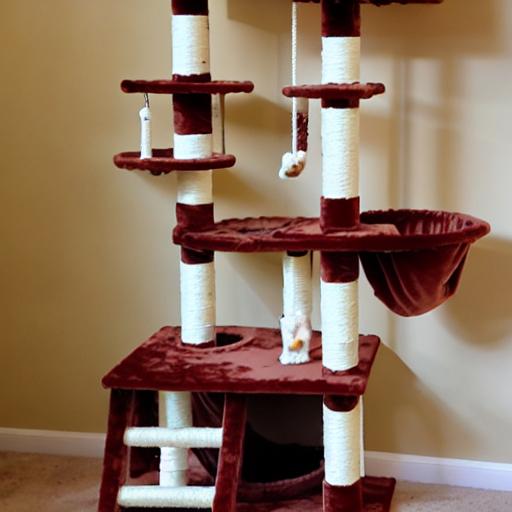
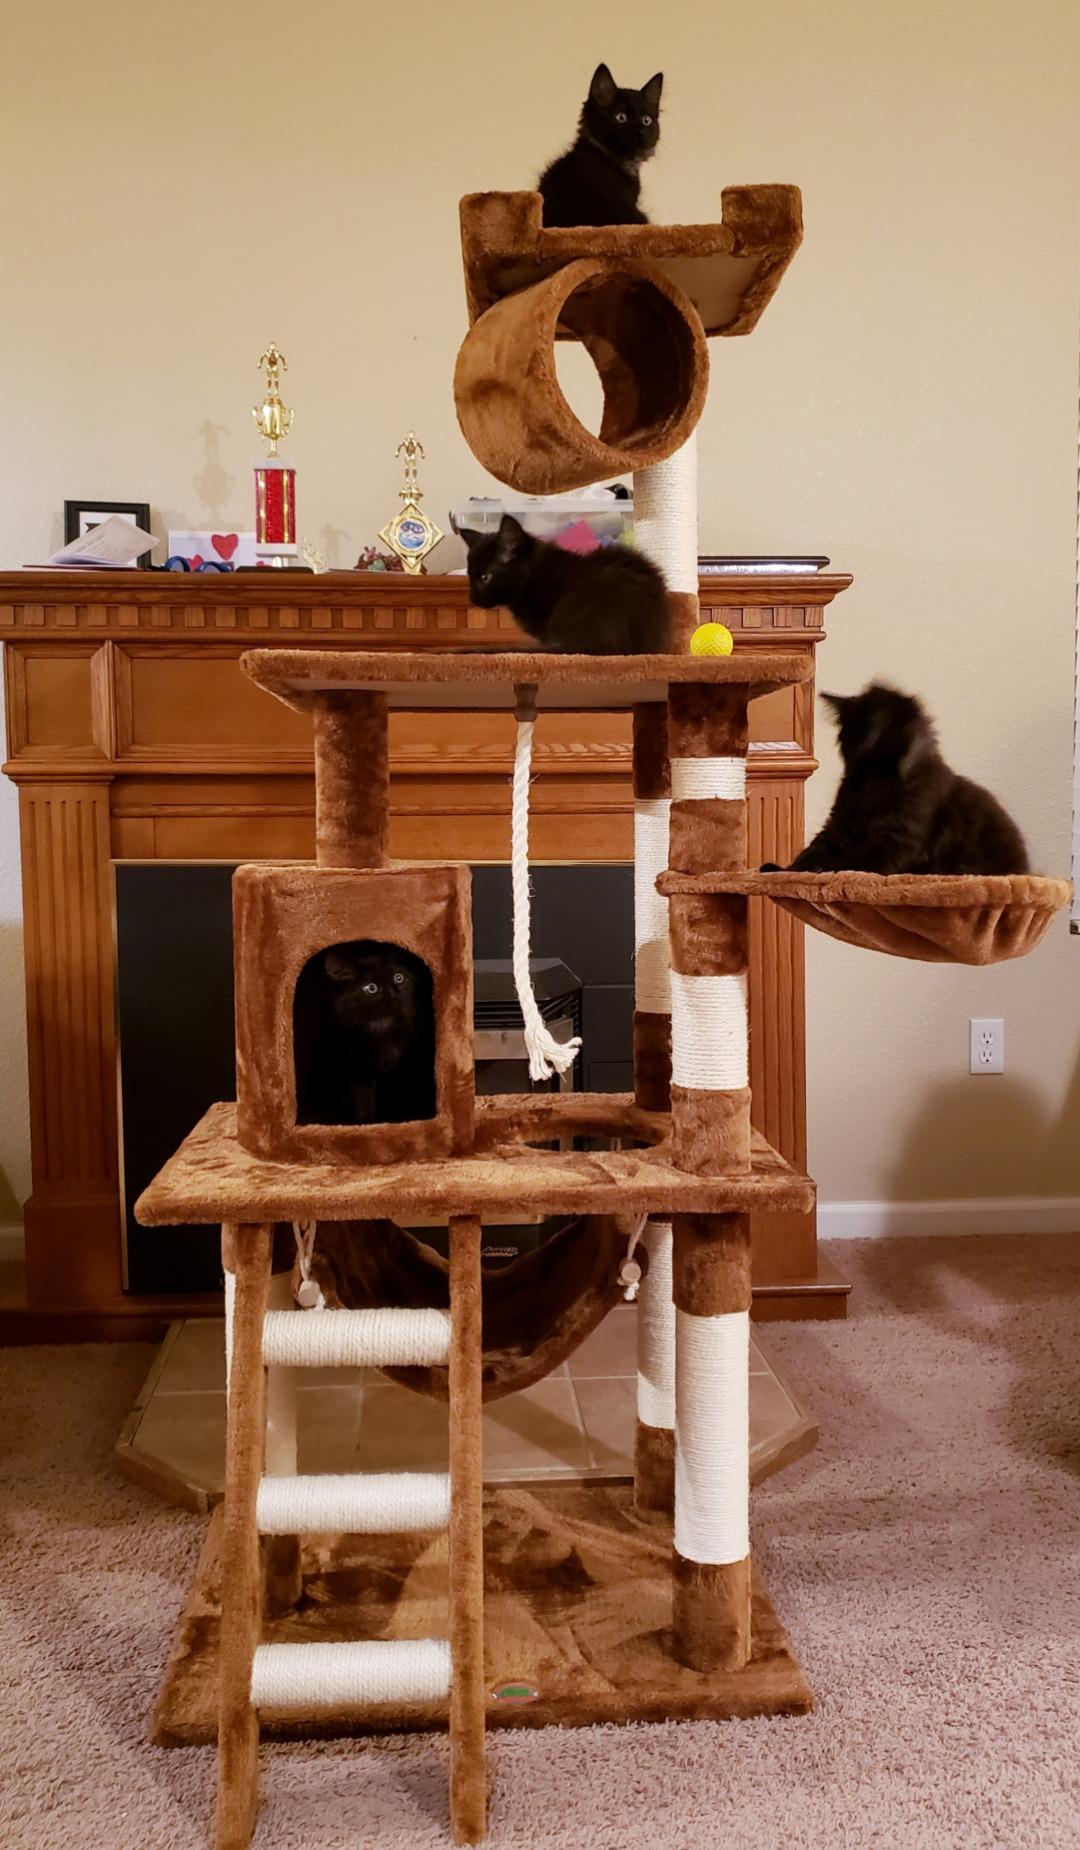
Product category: items_cat tree
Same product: no